Orem Central station

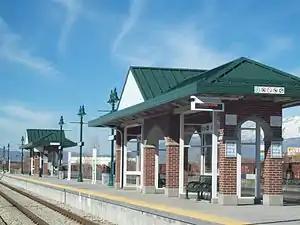
Orem Central station platform

Orem Central station is an intermodal transportation station in Orem, Utah. It is served by the Utah Transit Authority's (UTA) "FrontRunner" train, which operates along the Wasatch Front with service from Ogden to Provo. Local bus lines and the Utah Valley Express also service the station. The station is also referred to as Orem Intermodal Center, Orem Central Station, or Orem CRST by UTA. It is part of the "FrontRunner" South extension.